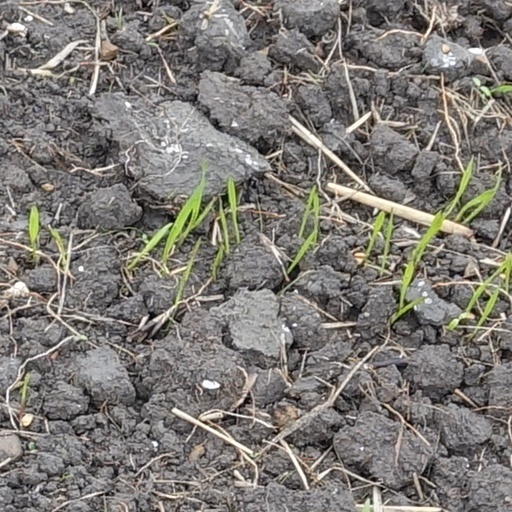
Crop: wheat